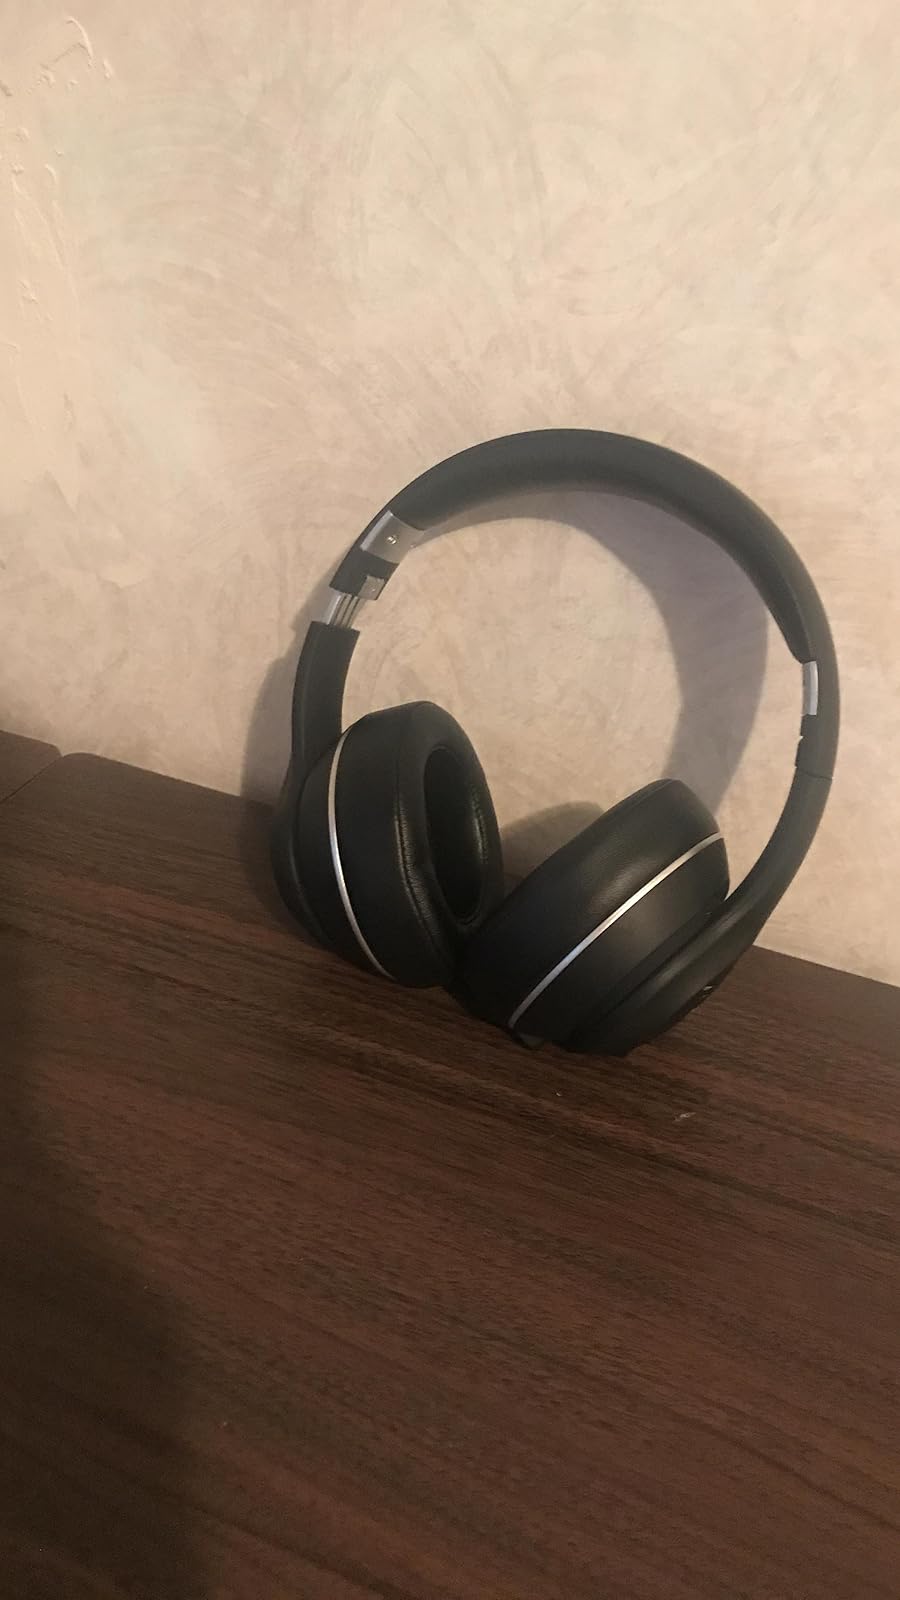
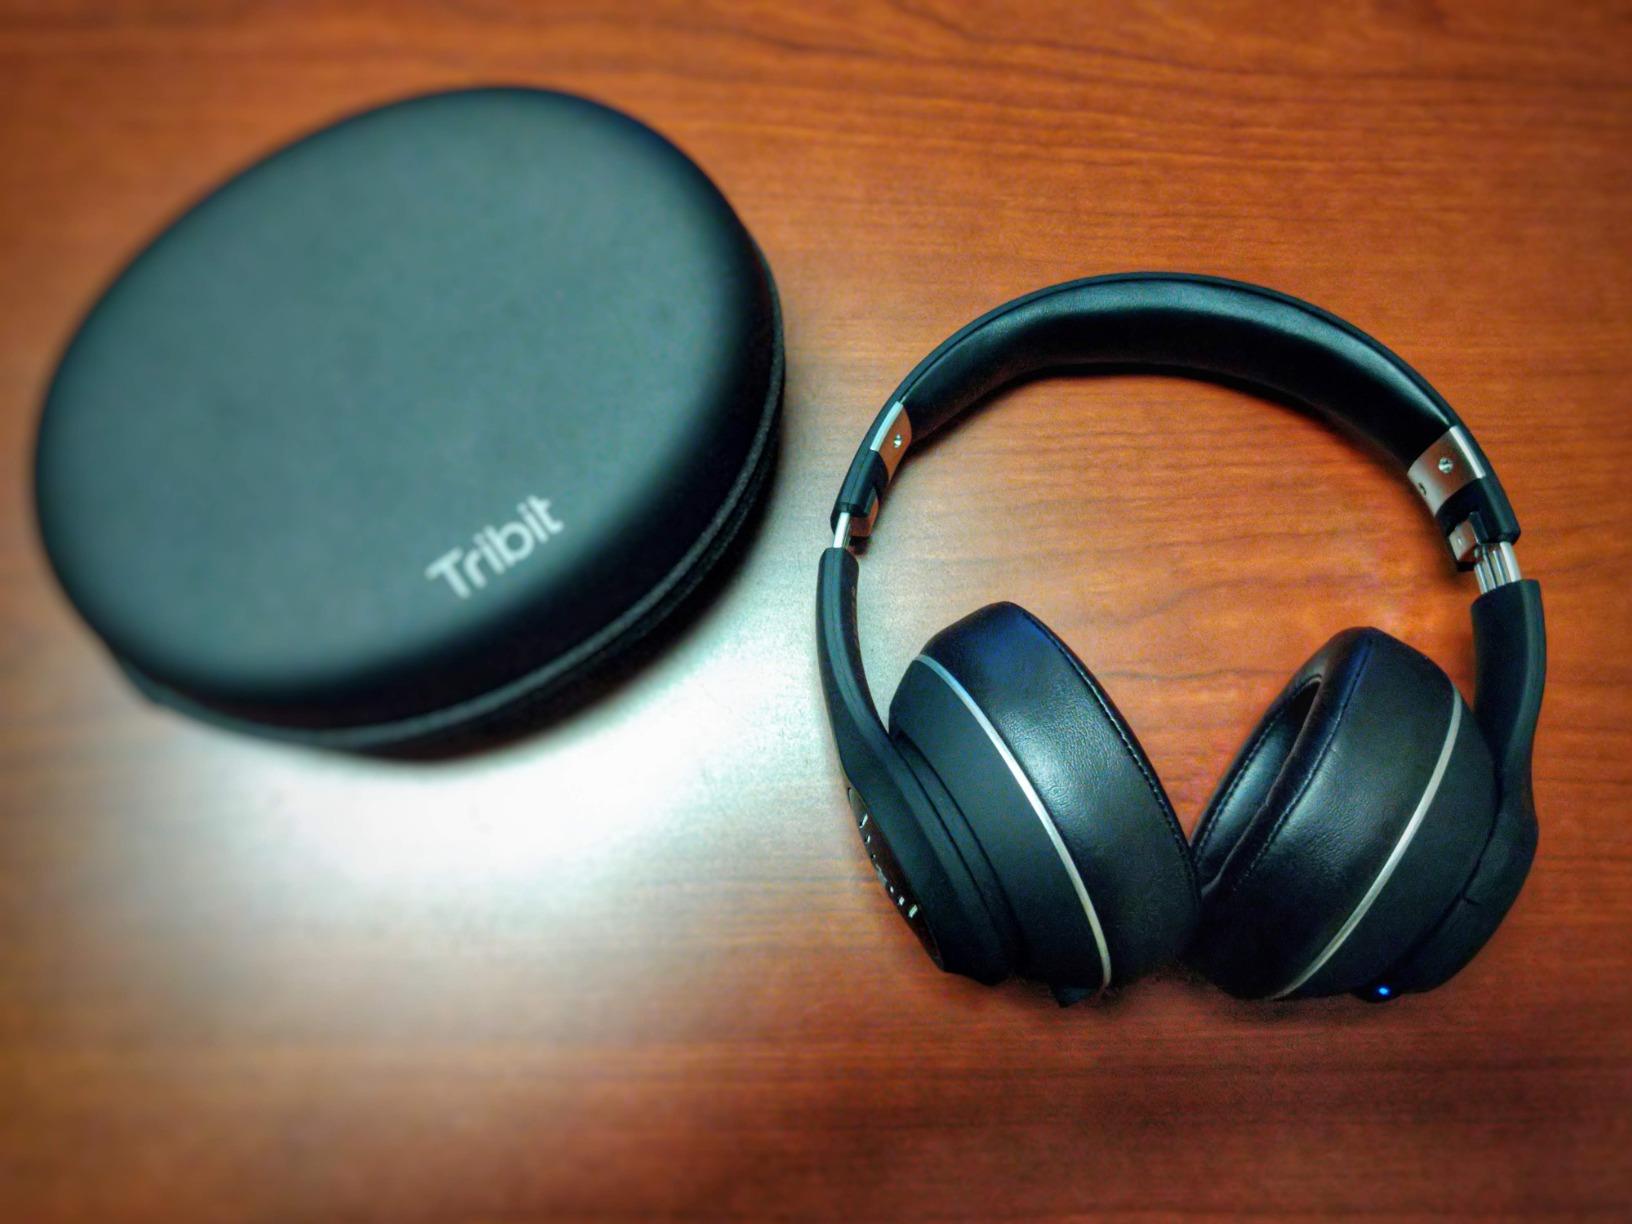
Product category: headphones
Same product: yes